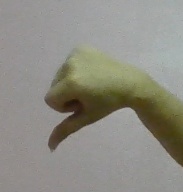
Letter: waw